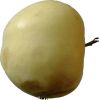
Label: Apple hit 1